Dick Clark's World of Talent

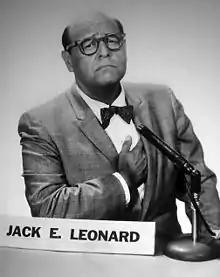
Jack E. Leonard on the show

Dick Clark's World of Talent is a talent/variety television show produced by Irving Mansfield and broadcast weekly in the United States on the ABC television network from 10:30-11 p.m. (ET) on Sundays during the 1959-60 season.